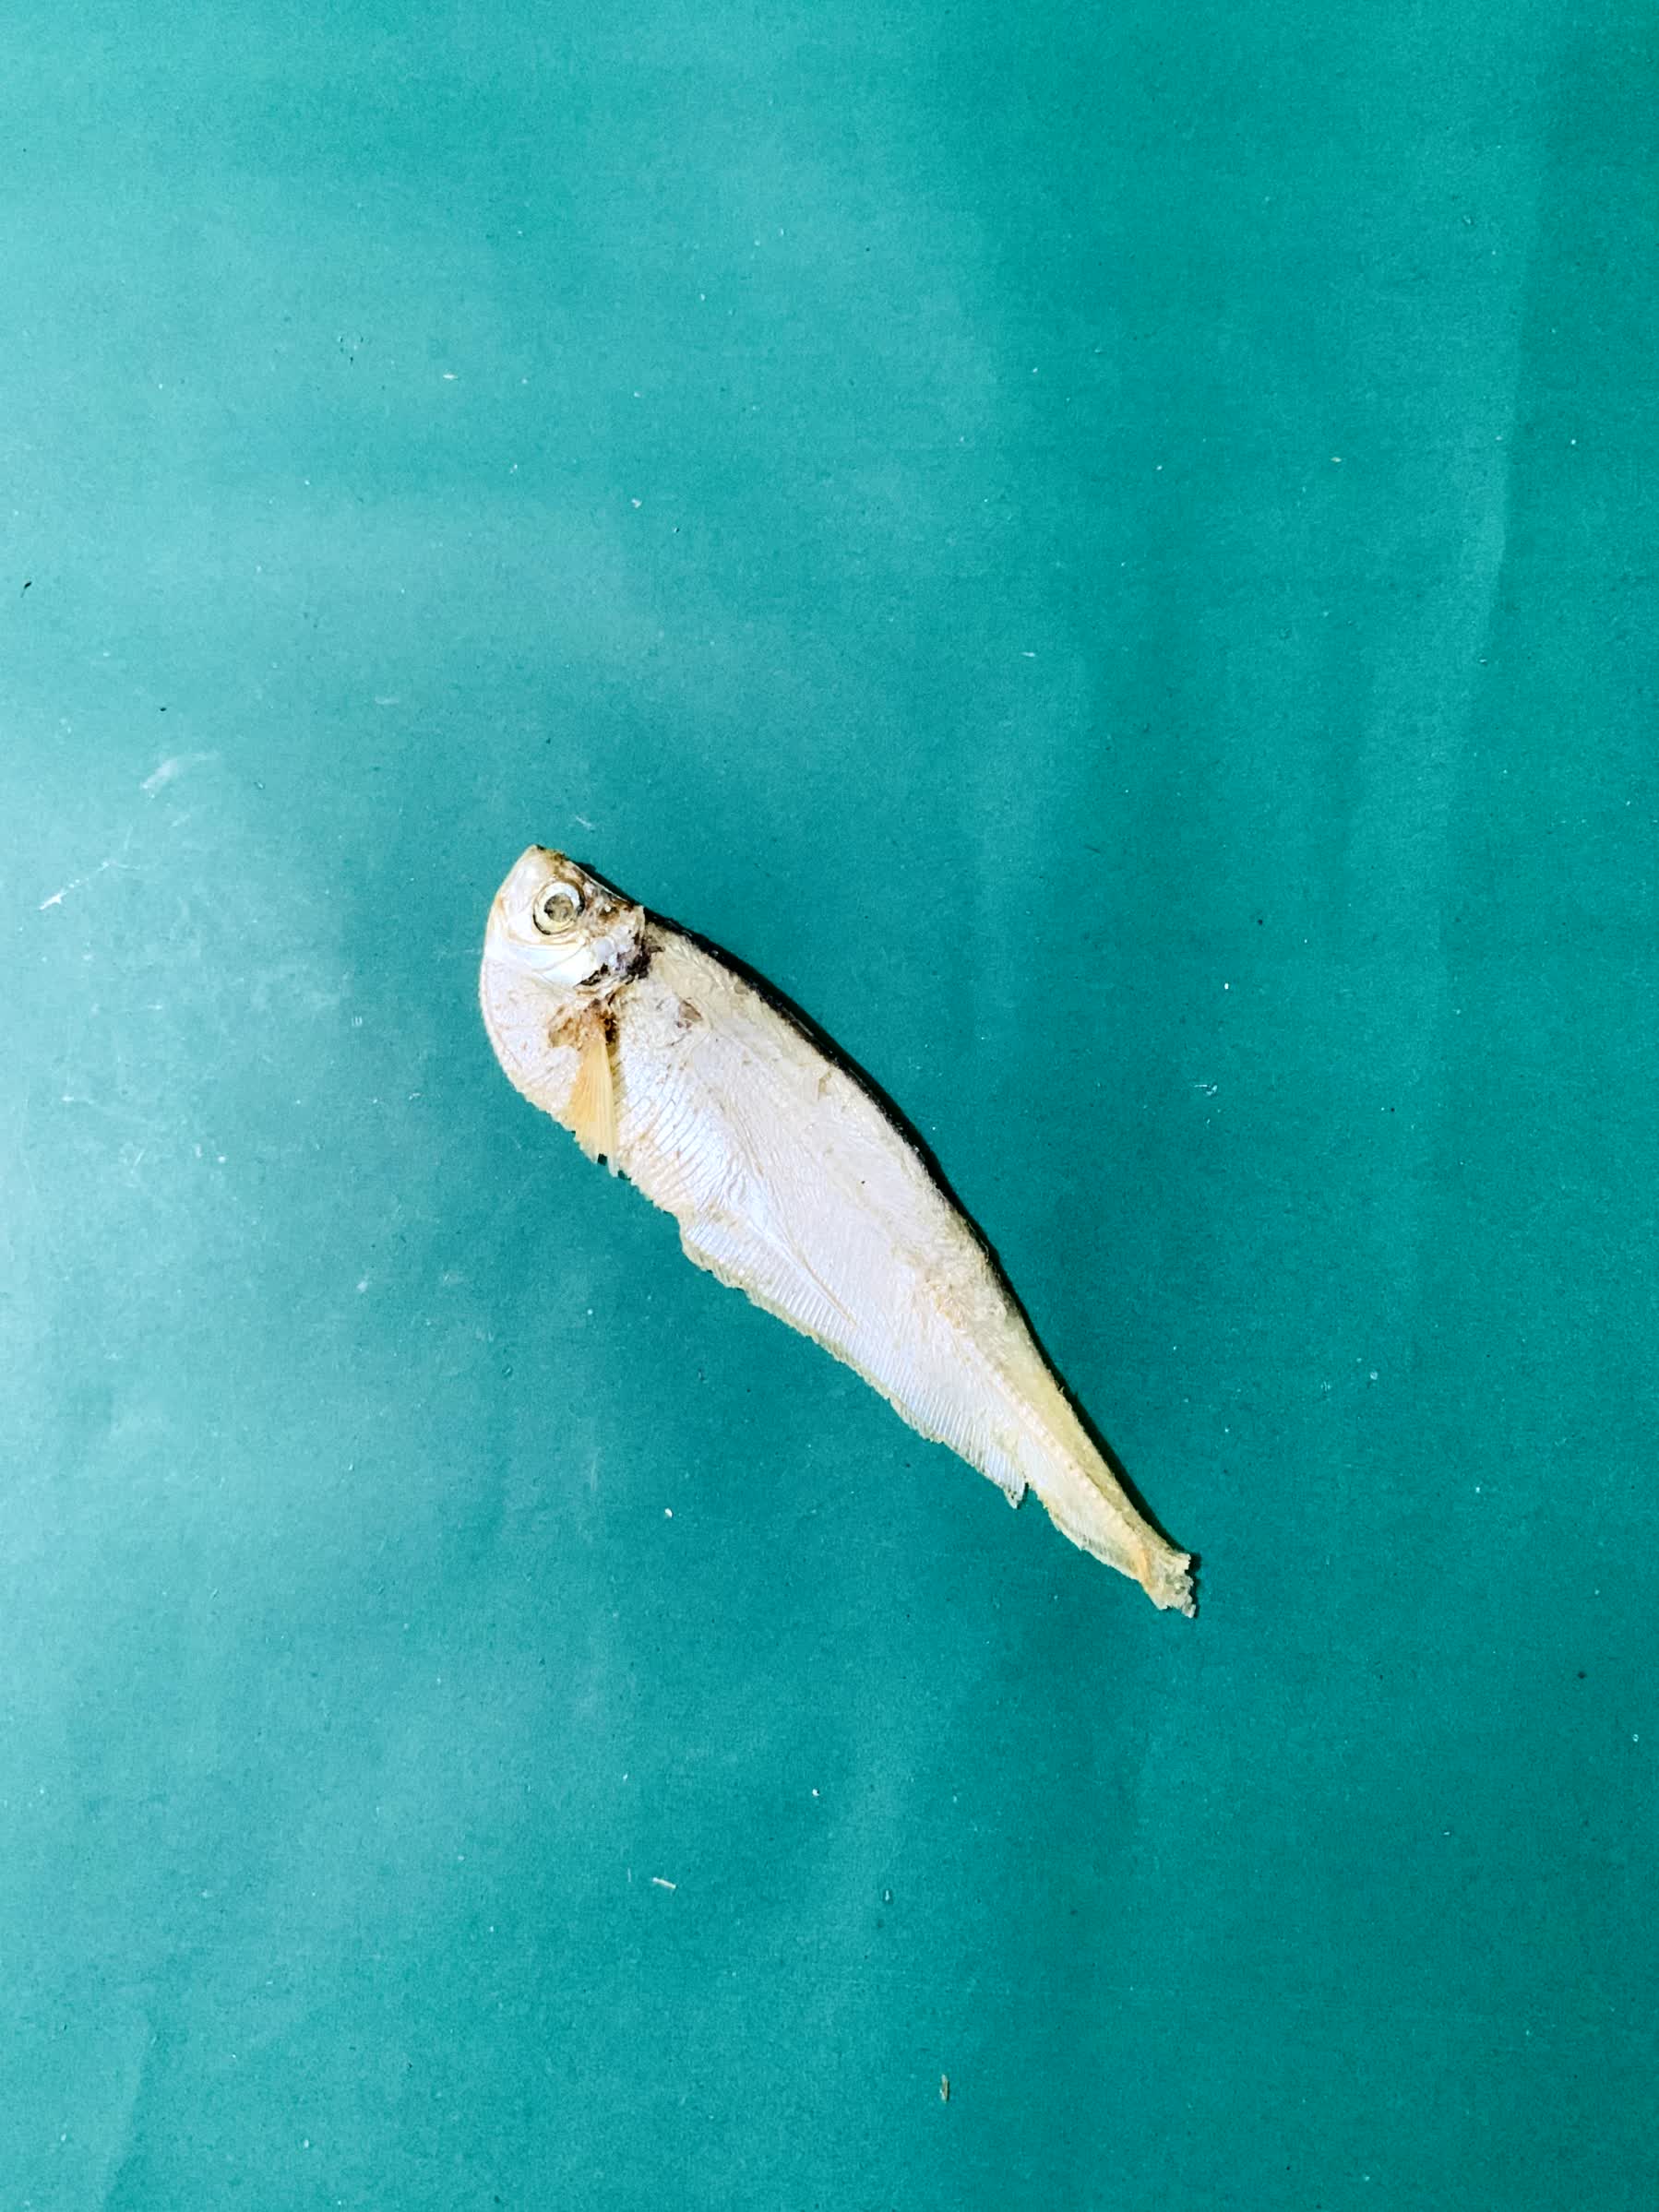
Species: Shukna Feuwa